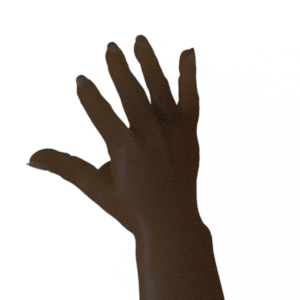
Label: paper